301st Air Refueling Squadron

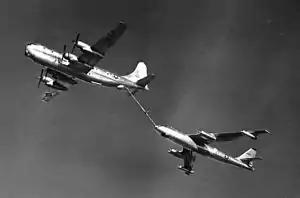
USAF KC-97F refueling a B-47B

The 301st Deployed to Lajes Air Base in the Azores Islands in 1960, returning to Barksdale in mid-October. The squadron was programmed for inactivation in 1961 with the phaseout of the propeller-driven KC-97 from SAC, however instead it was reduced to half strength in the summer of 1961 and its inactivation was delayed until 1962 . During the period it operated at reduced strength the squadron continued to deploy to Goose Air Base, Canada as late as April 1962. As the 301st reduced in size, its companion refueling squadron in the 4238th Strategic Wing, the 913th Air Refueling Squadron, which flew more modern Boeing KC-135 Stratotankers, doubled its strength.